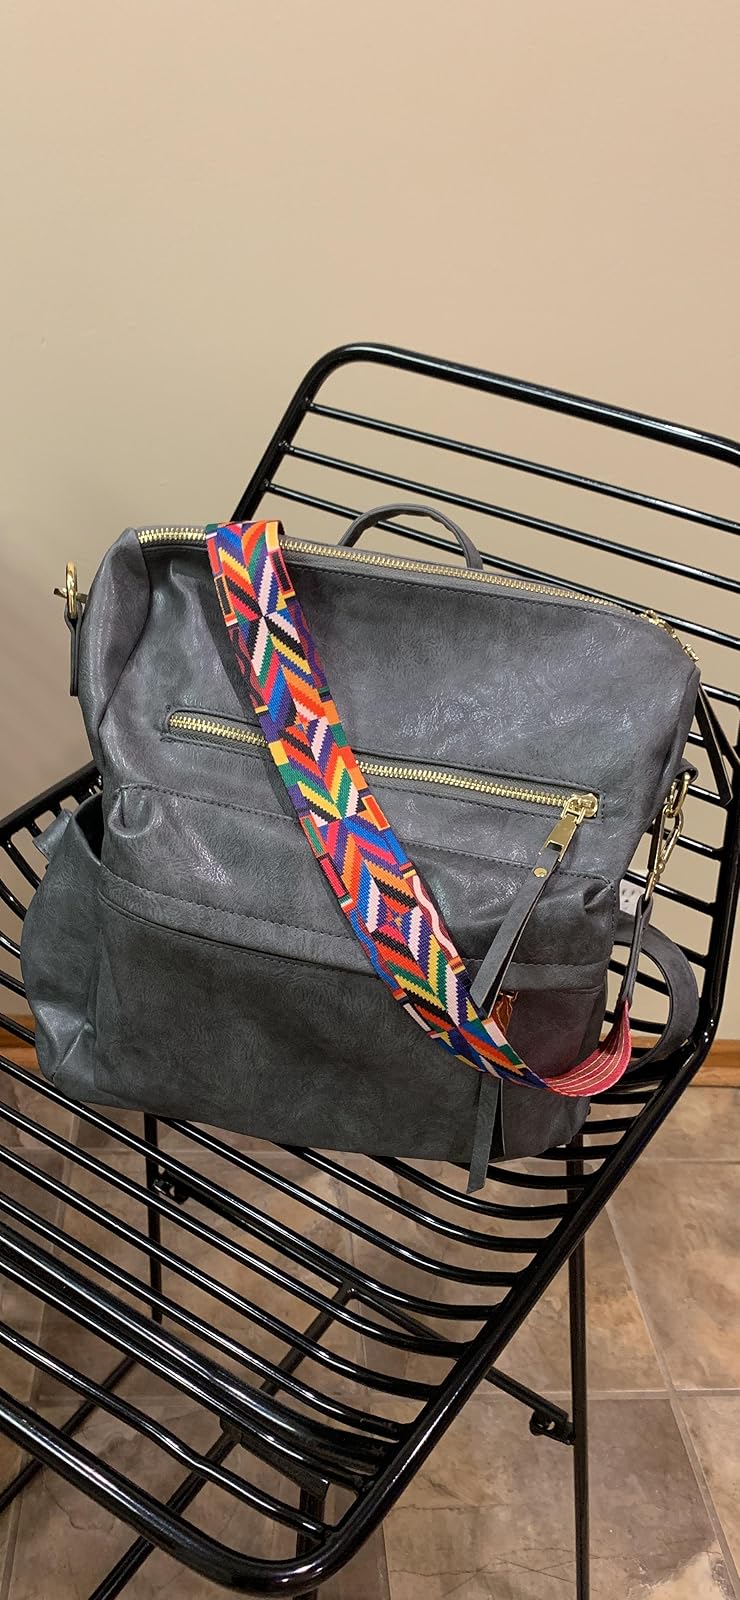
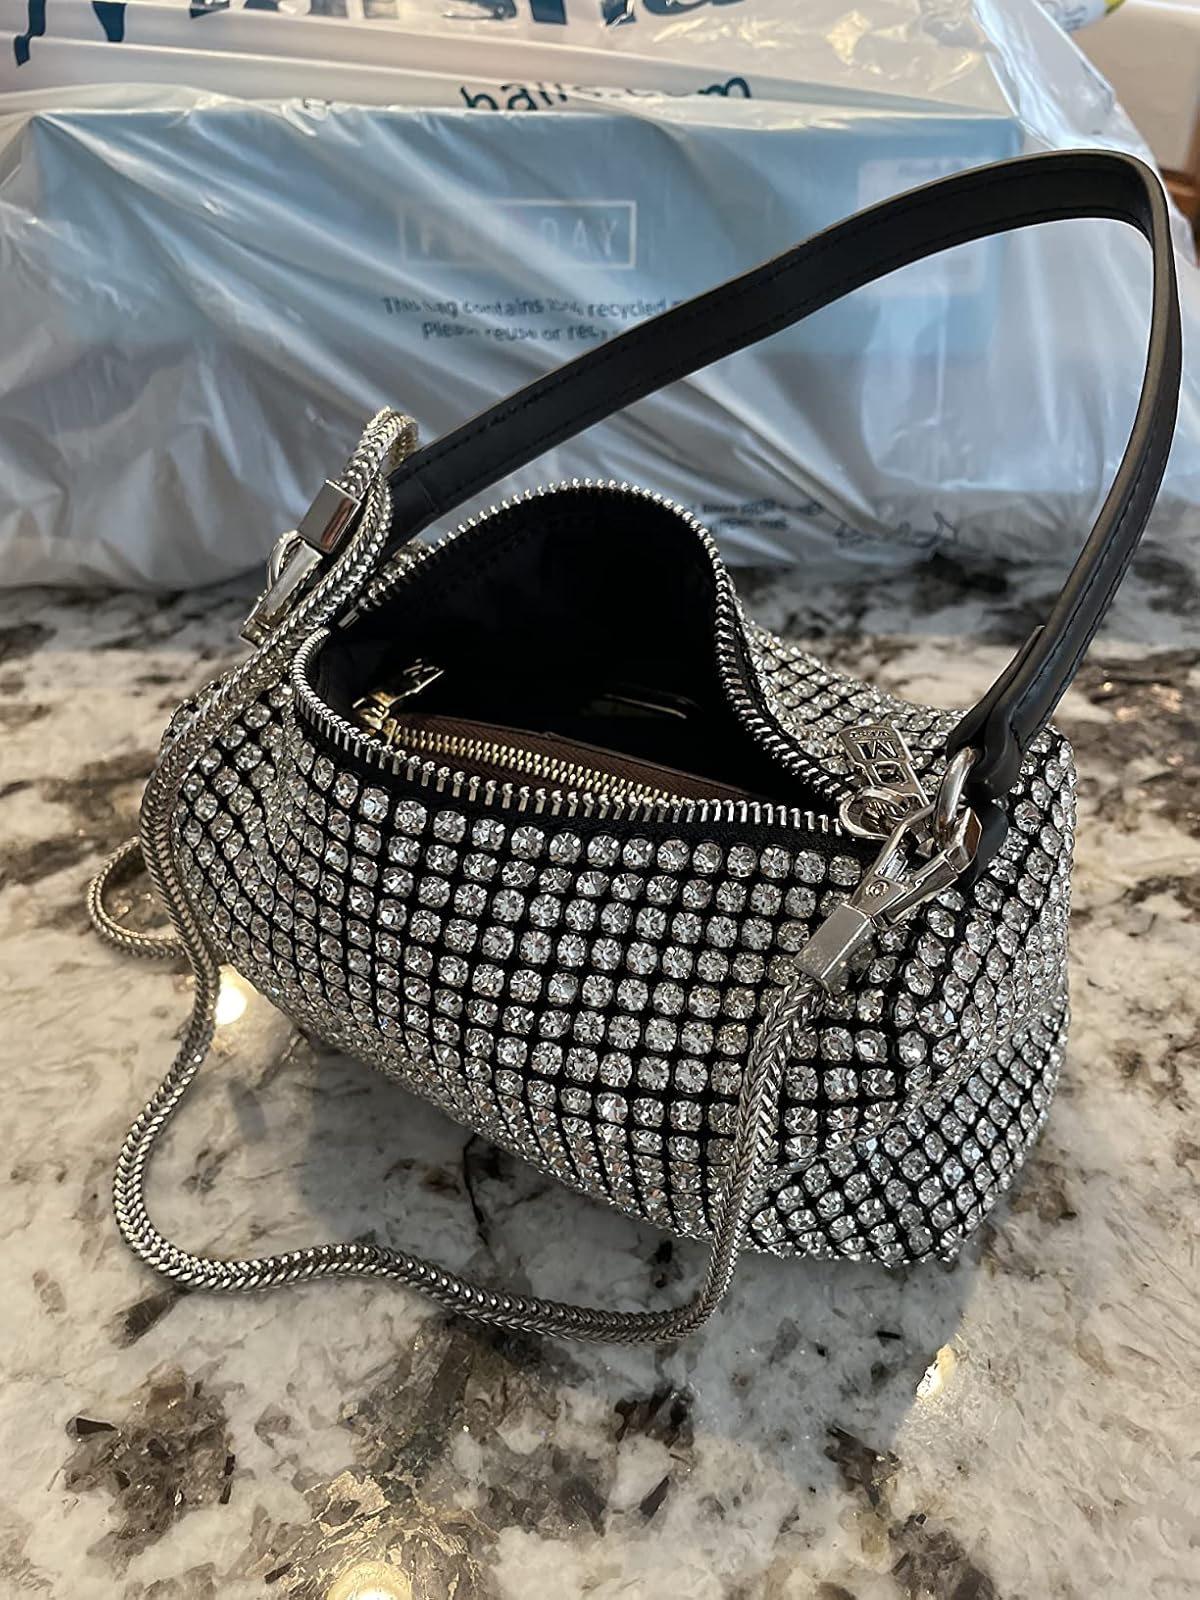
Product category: accessories_handbag
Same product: no